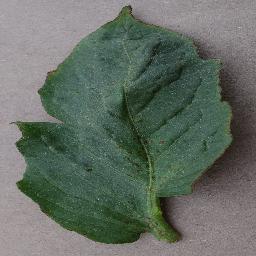
Label: Tomato___Bacterial_spot